Educational equity

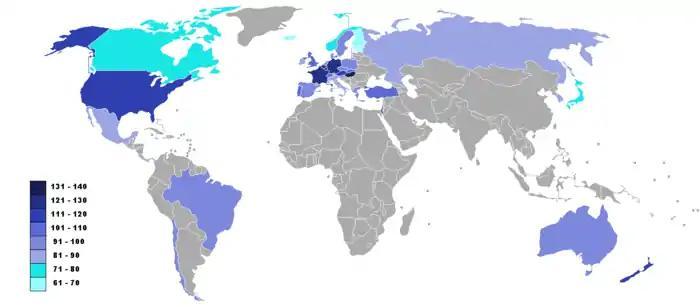
Education equality on countries that are members of the OECD. The numbers correspond to the average difference of points in the results of the PISA test 2012 of a student from a high socio-economic level and a student from a low socio-economic level in their respective country. A higher number represents a more unequal education result whilst a smaller number indicates a more equal education result.

Income has always played an important role in shaping academic success. Those who come from a family of a higher socioeconomic status (SES) are privileged with more opportunities than those of lower SES. Those who come from a higher SES can afford things like better tutors, rigorous SAT/ACT prep classes, impressive summer programs, and so on. Parents generally feel more comfortable intervening on behalf of their children to acquire better grades or more qualified teachers (Levitsky). Parents of a higher SES are more willing to donate large sums of money to a certain institution to better improve their child's chances of acceptance, along with other extravagant measures. This creates an unfair advantage and distinct class barrier.